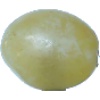
Label: Grape White 1